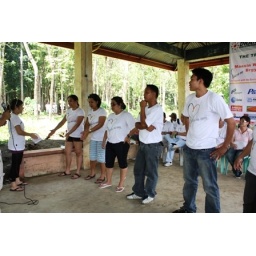
Dranix arj marketing tree planting in maasin water shed during 11th anniversary